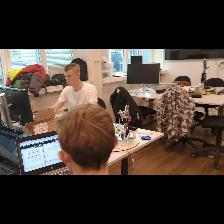
Label: Human